2019 AFC Asian Cup

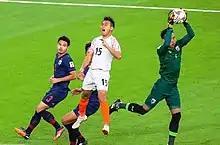
India's Udanta Singh with Thailand's Theerathon Bunmathan and Chatchai Budprom

Group A saw the opening match of the tournament which was a one-all draw between United Arab Emirates and Bahrain, with Ahmed Khalil getting the equaliser in the 88th minute after going one goal down only ten minutes prior. UAE and Thailand qualified as the top two nations in the group after a 1–1 draw at the Hazza bin Zayed Stadium, and Bahrain qualified in third place after a 1–0 win over India. India finished last in the group after they recorded their first win in the Asian Cup for 55 years over Thailand in their opening match, before losing their remaining two games.